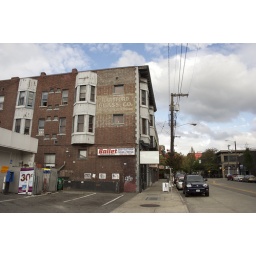
Now the home of Ballet Restaurant in Seattle. Interesting building and sky.